Armitron

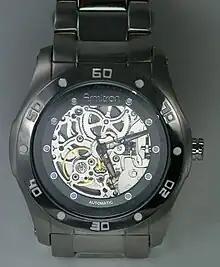
An automatic Armitron watch.

Armitron is a watch brand manufactured by E. Gluck Corporation, headquartered in Little Neck, New York. It was founded in 1975 by Eugen Gluck. As of 1999, Armitron had the fifth largest share of all watch purchasers, by brand, in the United States.